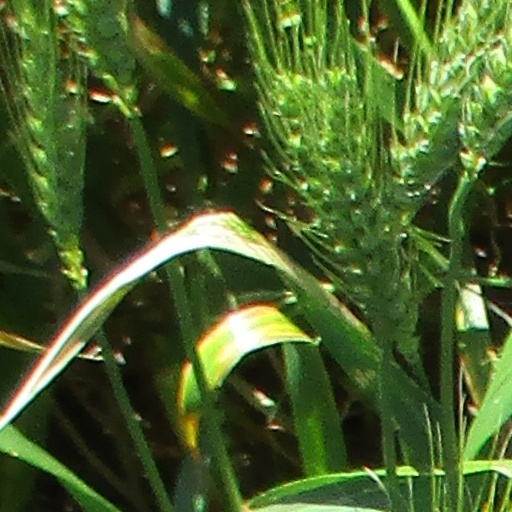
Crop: wheat